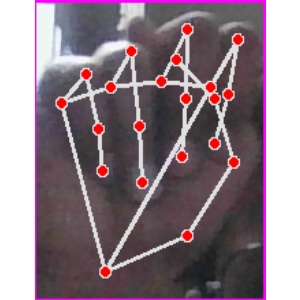
अक्षर: न